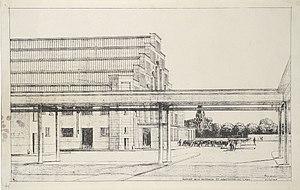
Tony Garnier, halle, marché aux bestiaux et abattoirs de Lyon
La Halle Tony-Garnier est une salle de concert située dans le quartier de Gerland à Lyon. Avec une capacité de 4 416 à 5 496 places assises et une capacité totale de 17 000 places, avec les normes de sécurité en vigueur, elle est l'une des plus grandes de France.